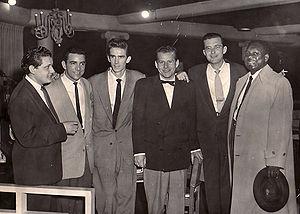
Fraser MacPherson est un musicien canadien de jazz, saxophoniste et flûtiste.